Demographics of Ukraine

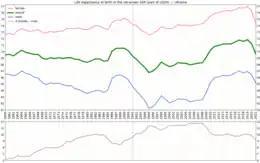
Life expectancy in Ukraine since 1960 by gender

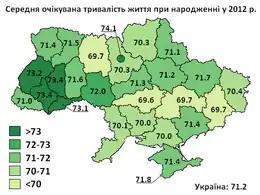
Life expectancy at birth by oblast, 2012

Natural population growth of Ukraine, 1950–2010.